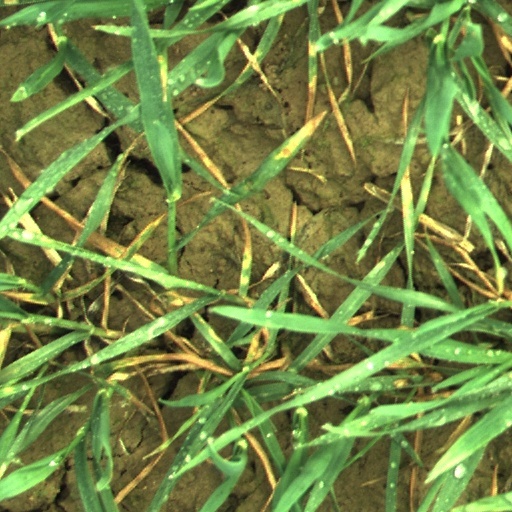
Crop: wheat